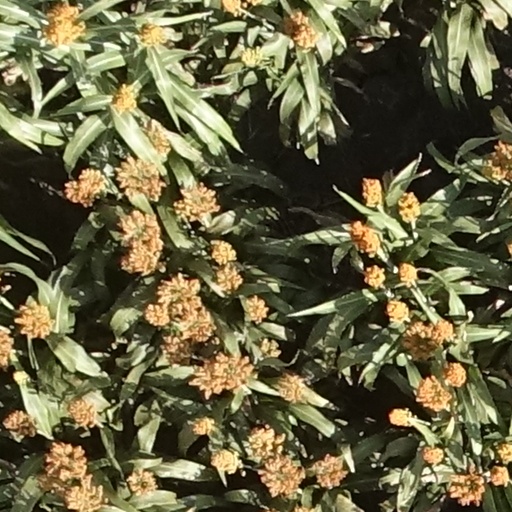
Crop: sorghum